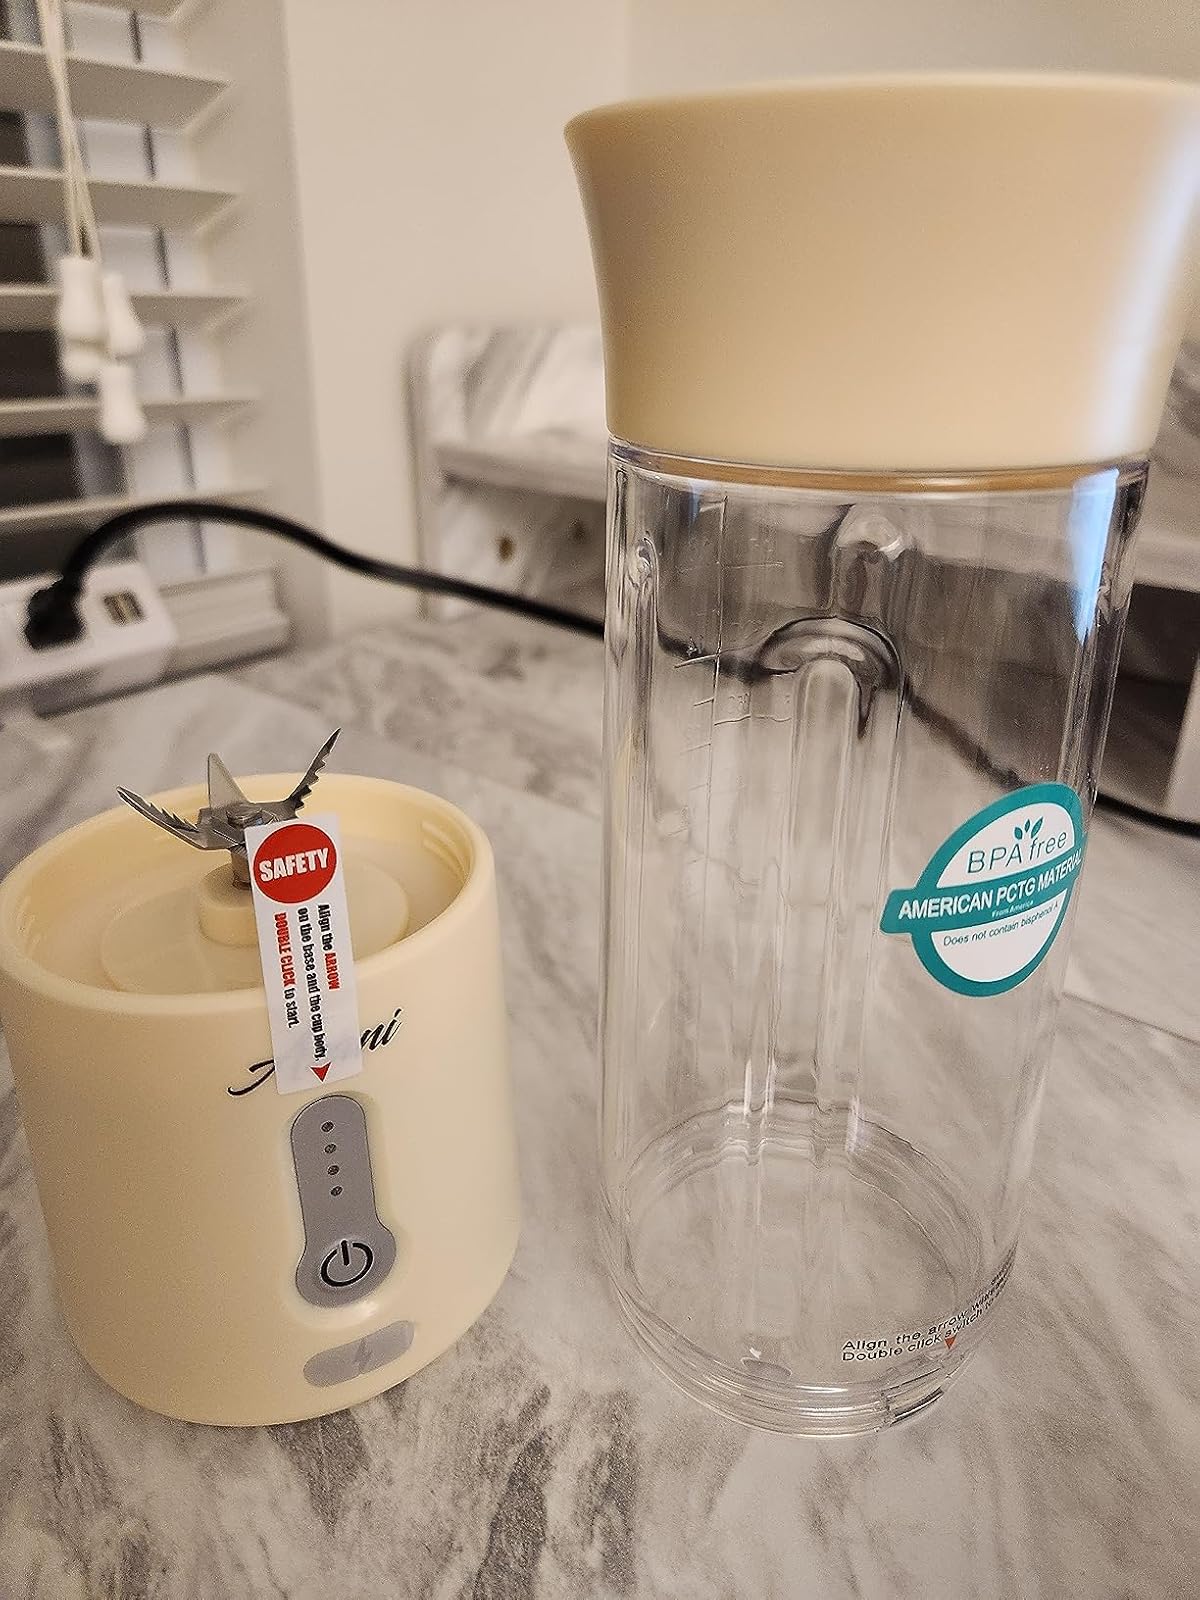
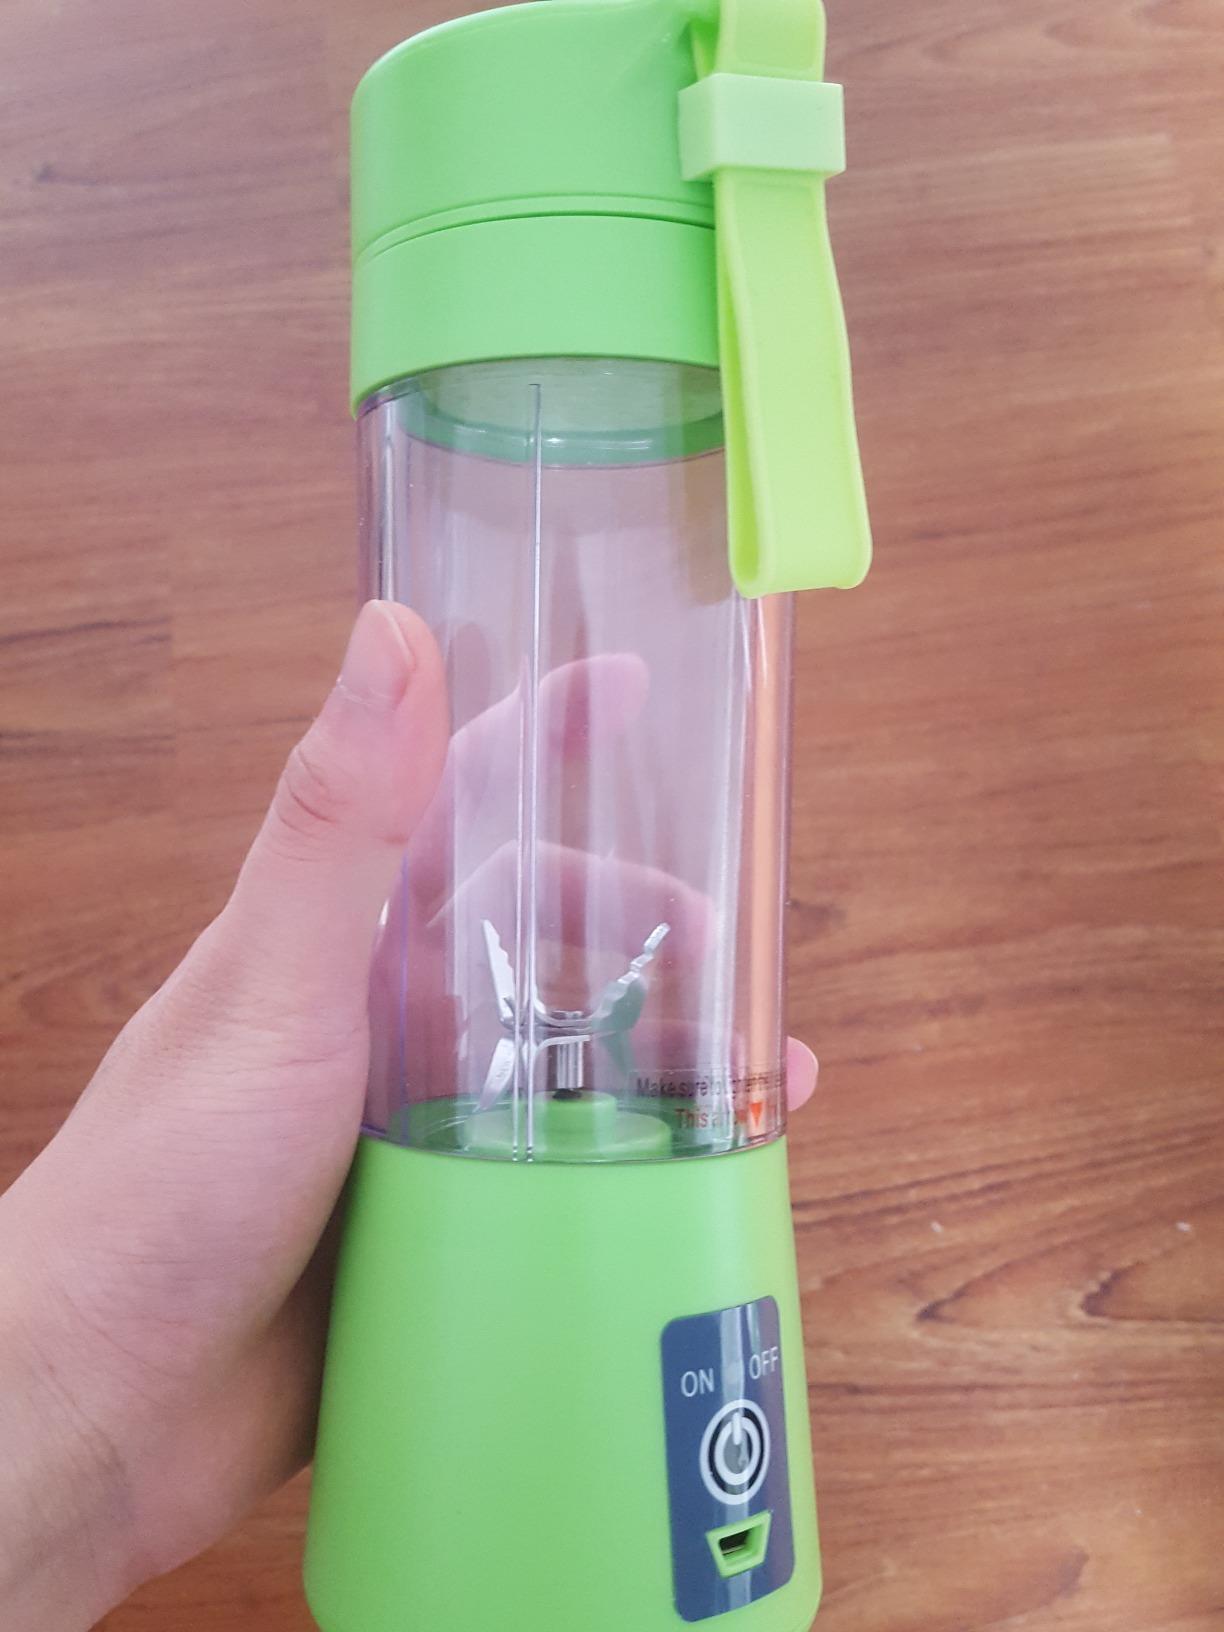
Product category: items_blender
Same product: no